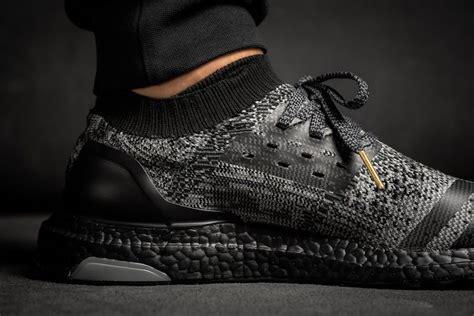
Brand: Adidas
Model: Ultraboost Uncaged